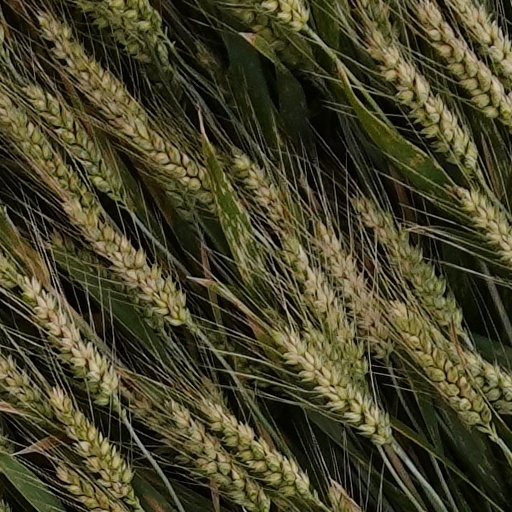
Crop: wheat